Dartmouth College

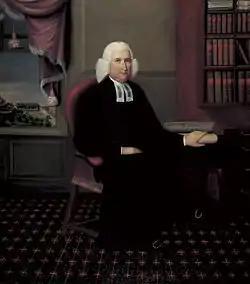
Eleazar Wheelock, Dartmouth College founder

Dartmouth was founded by Eleazar Wheelock, a Yale graduate and Congregational minister from Windham, Connecticut, who had sought to establish a school to train Native Americans as Christian missionaries. It was one of the nine colonial colleges chartered before the American Revolution. Wheelock's ostensible inspiration for such an establishment resulted from his relationship with Mohegan Indian Samson Occom. Occom became an ordained minister after studying under Wheelock from 1743 to 1747, and later moved to Long Island to preach to the Montauks.